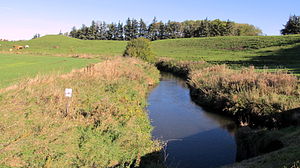
Åstrup Møllebæk
Åstrup Møllebæk ved Åstrupsvej udenfor Hjørring, tæt på Aastrup Hovedgaard
Åstrup Møllebæk, et mindre vandløb i Vendsyssel
Åstrup Møllebæk er et mindre vandløb i Vendsyssel.